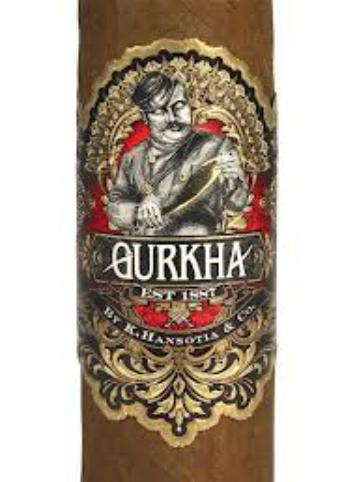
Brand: Gurkha-2
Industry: Others